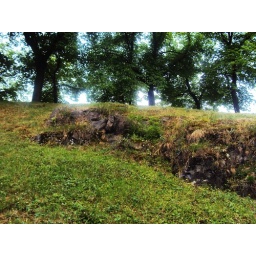
The green area around the main castle